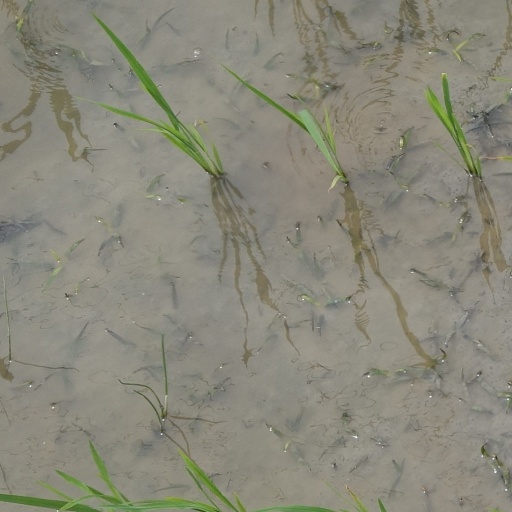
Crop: rice